Choctaw Nation of Oklahoma

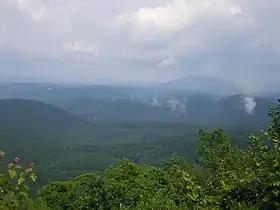
Mountains in the eastern region of the Choctaw Nation

In English, the official name for the reservation was “Choctaw Nation”, as outlined in Article III of the 1866 Reconstruction Treaty following the Civil War. During its time of sovereignty within the United States Indian Territory, it also utilized the title “Choctaw Republic”. Since 1971, it is officially referred to as the "Choctaw Nation of Oklahoma". The Choctaw Nation maintains a government-to-government relationship with both the United States federal government and State of Oklahoma.